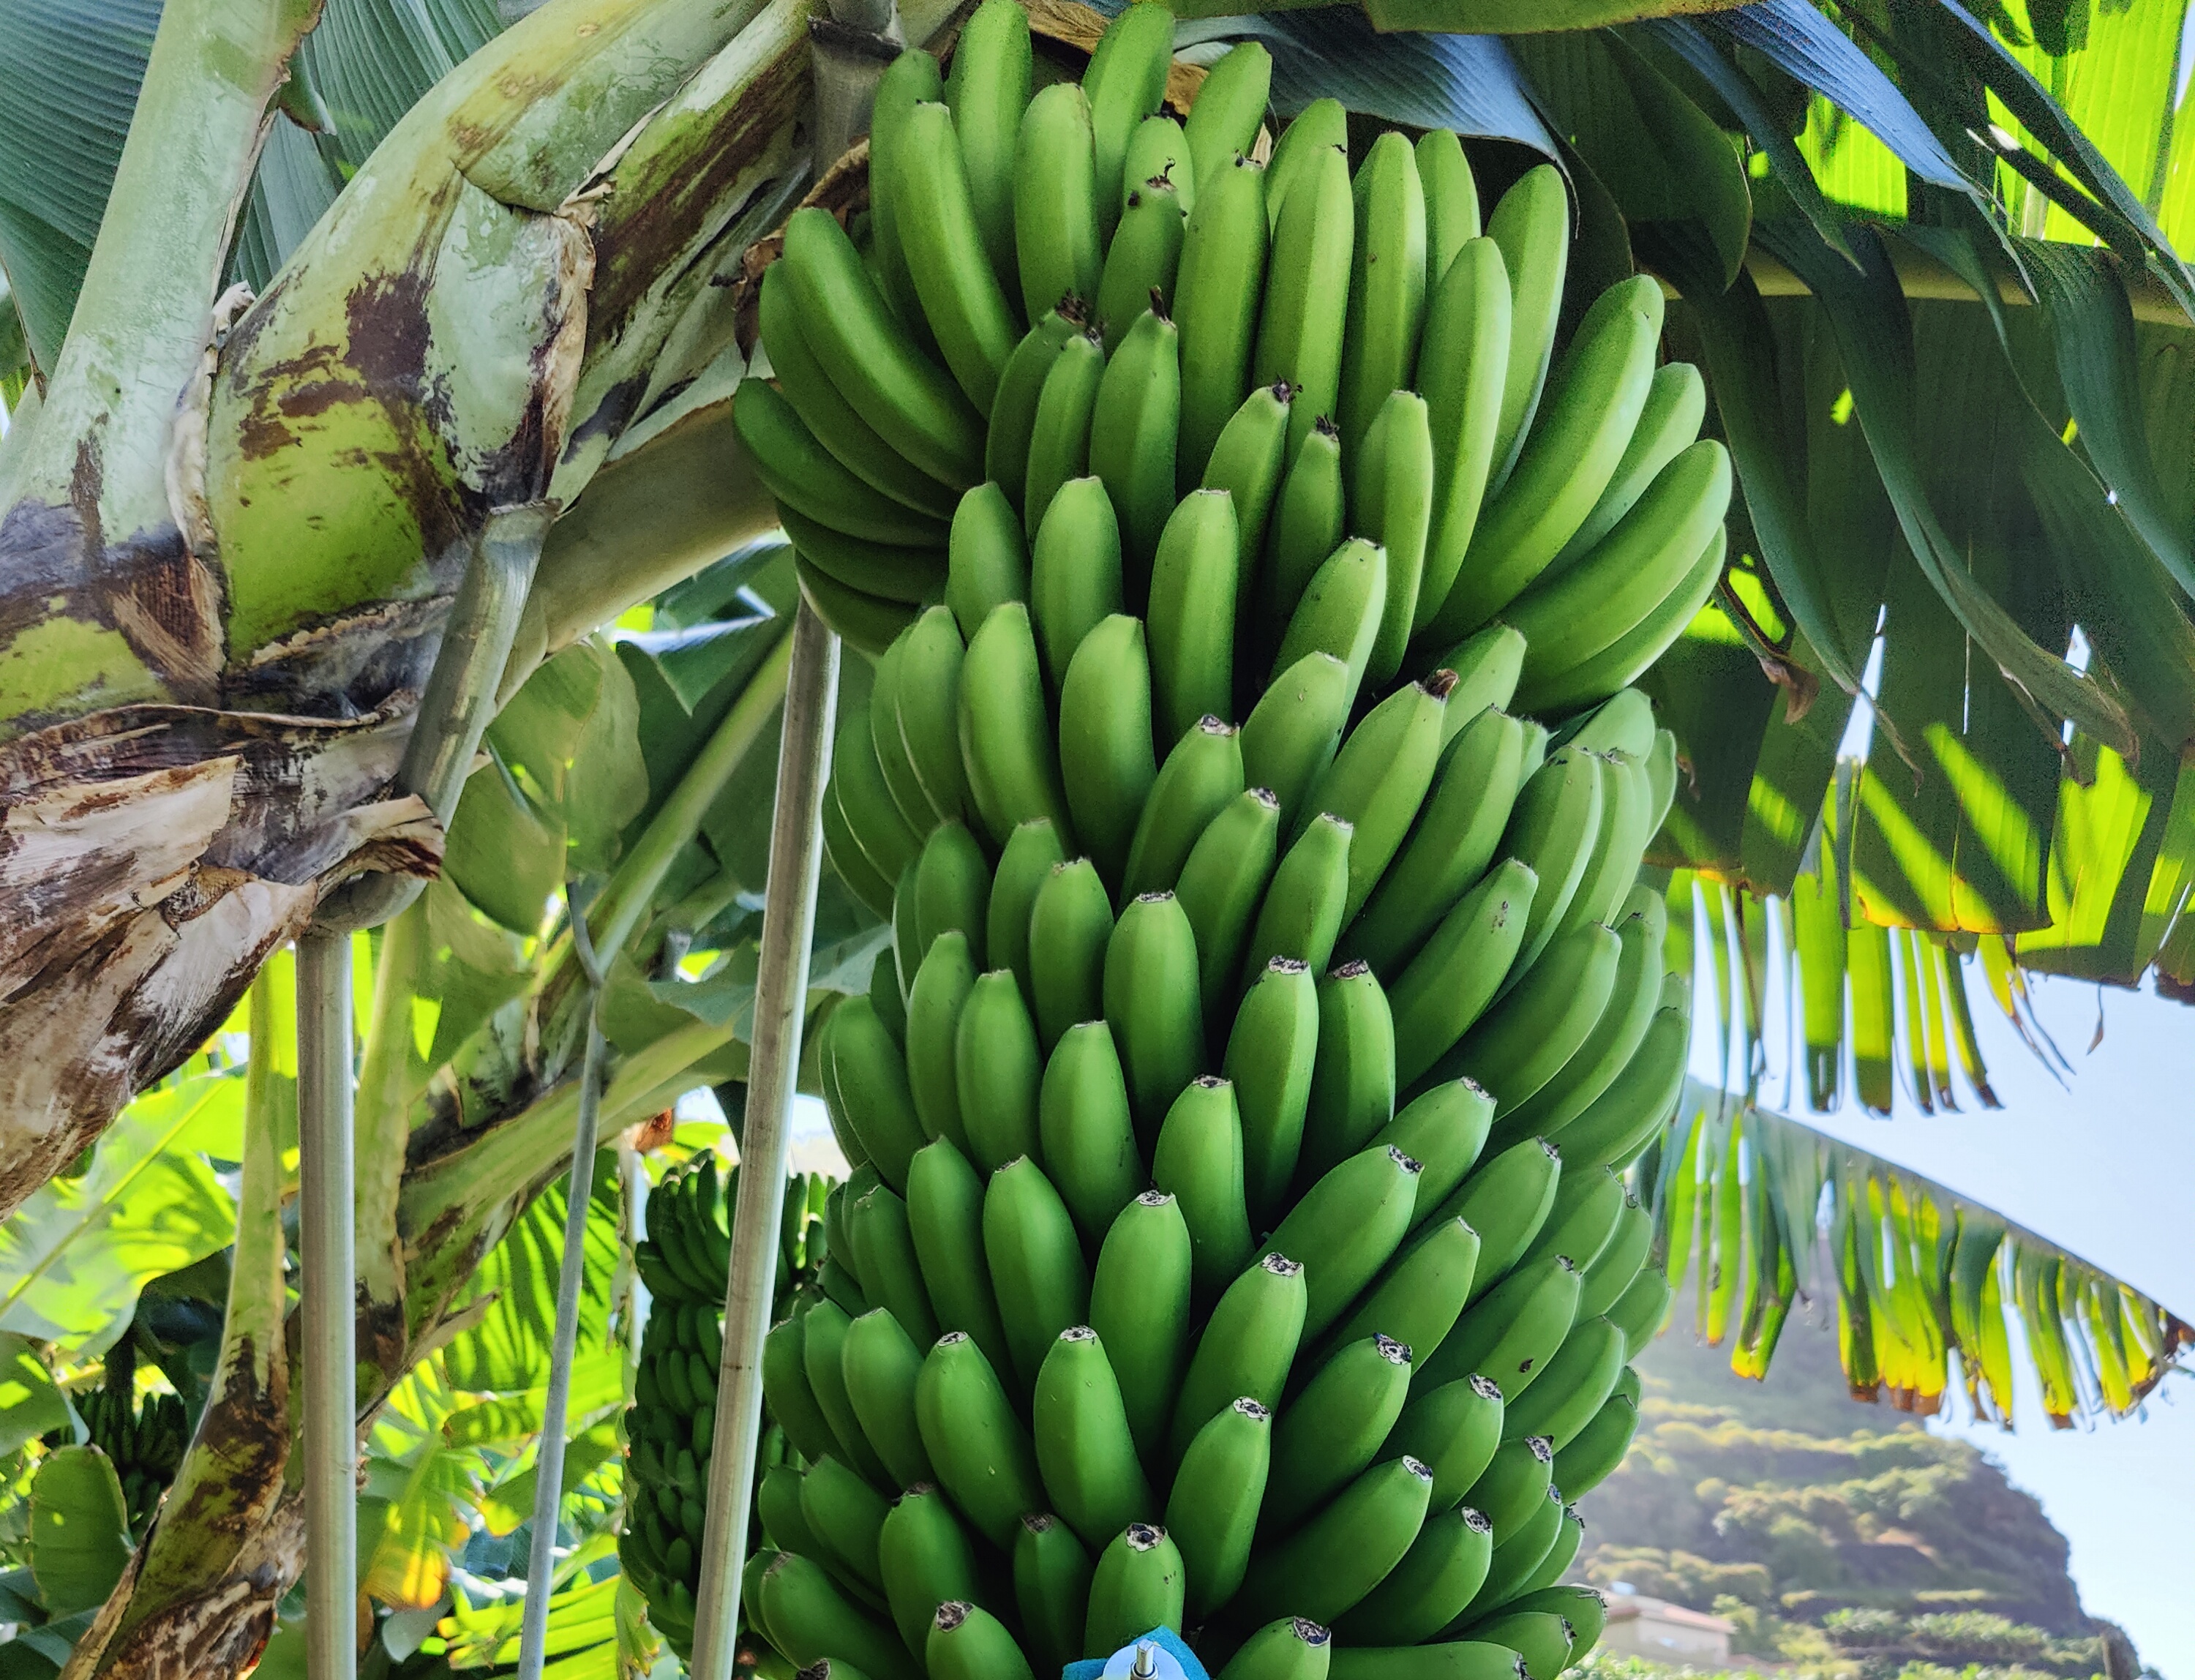
Label: Cut